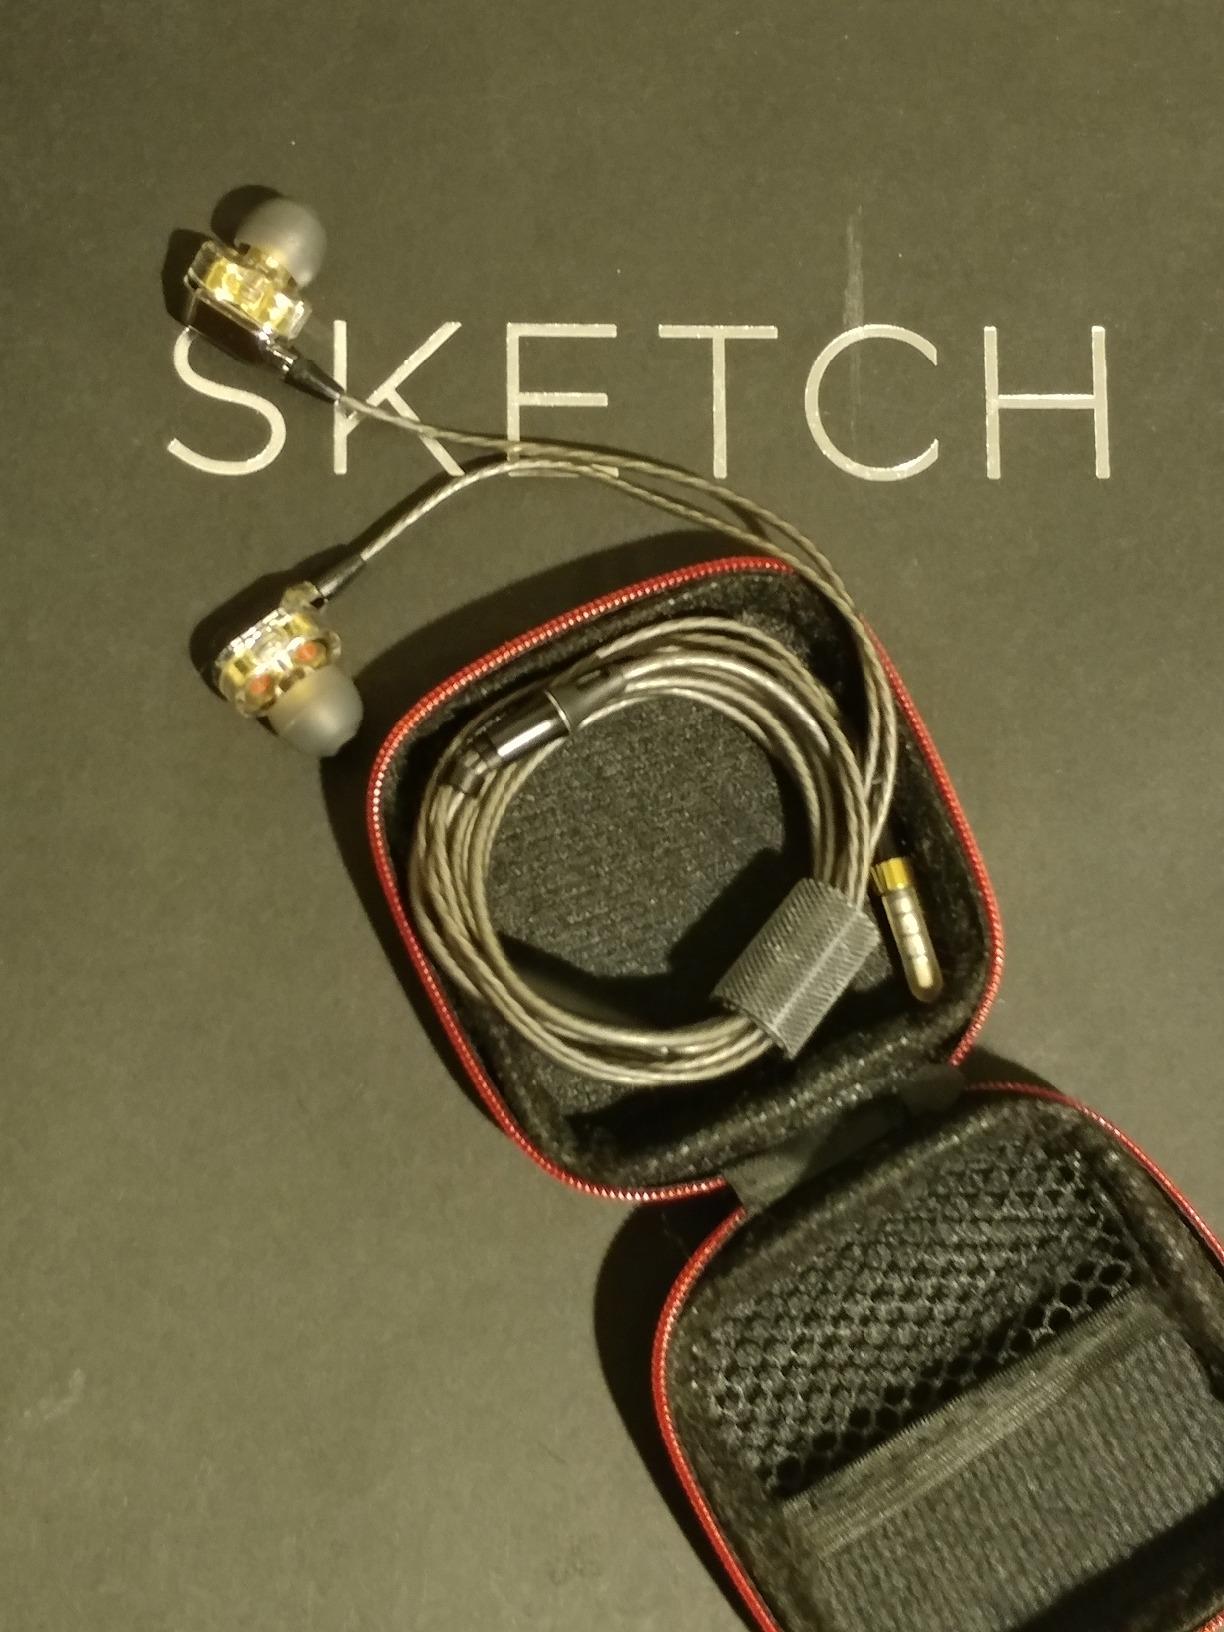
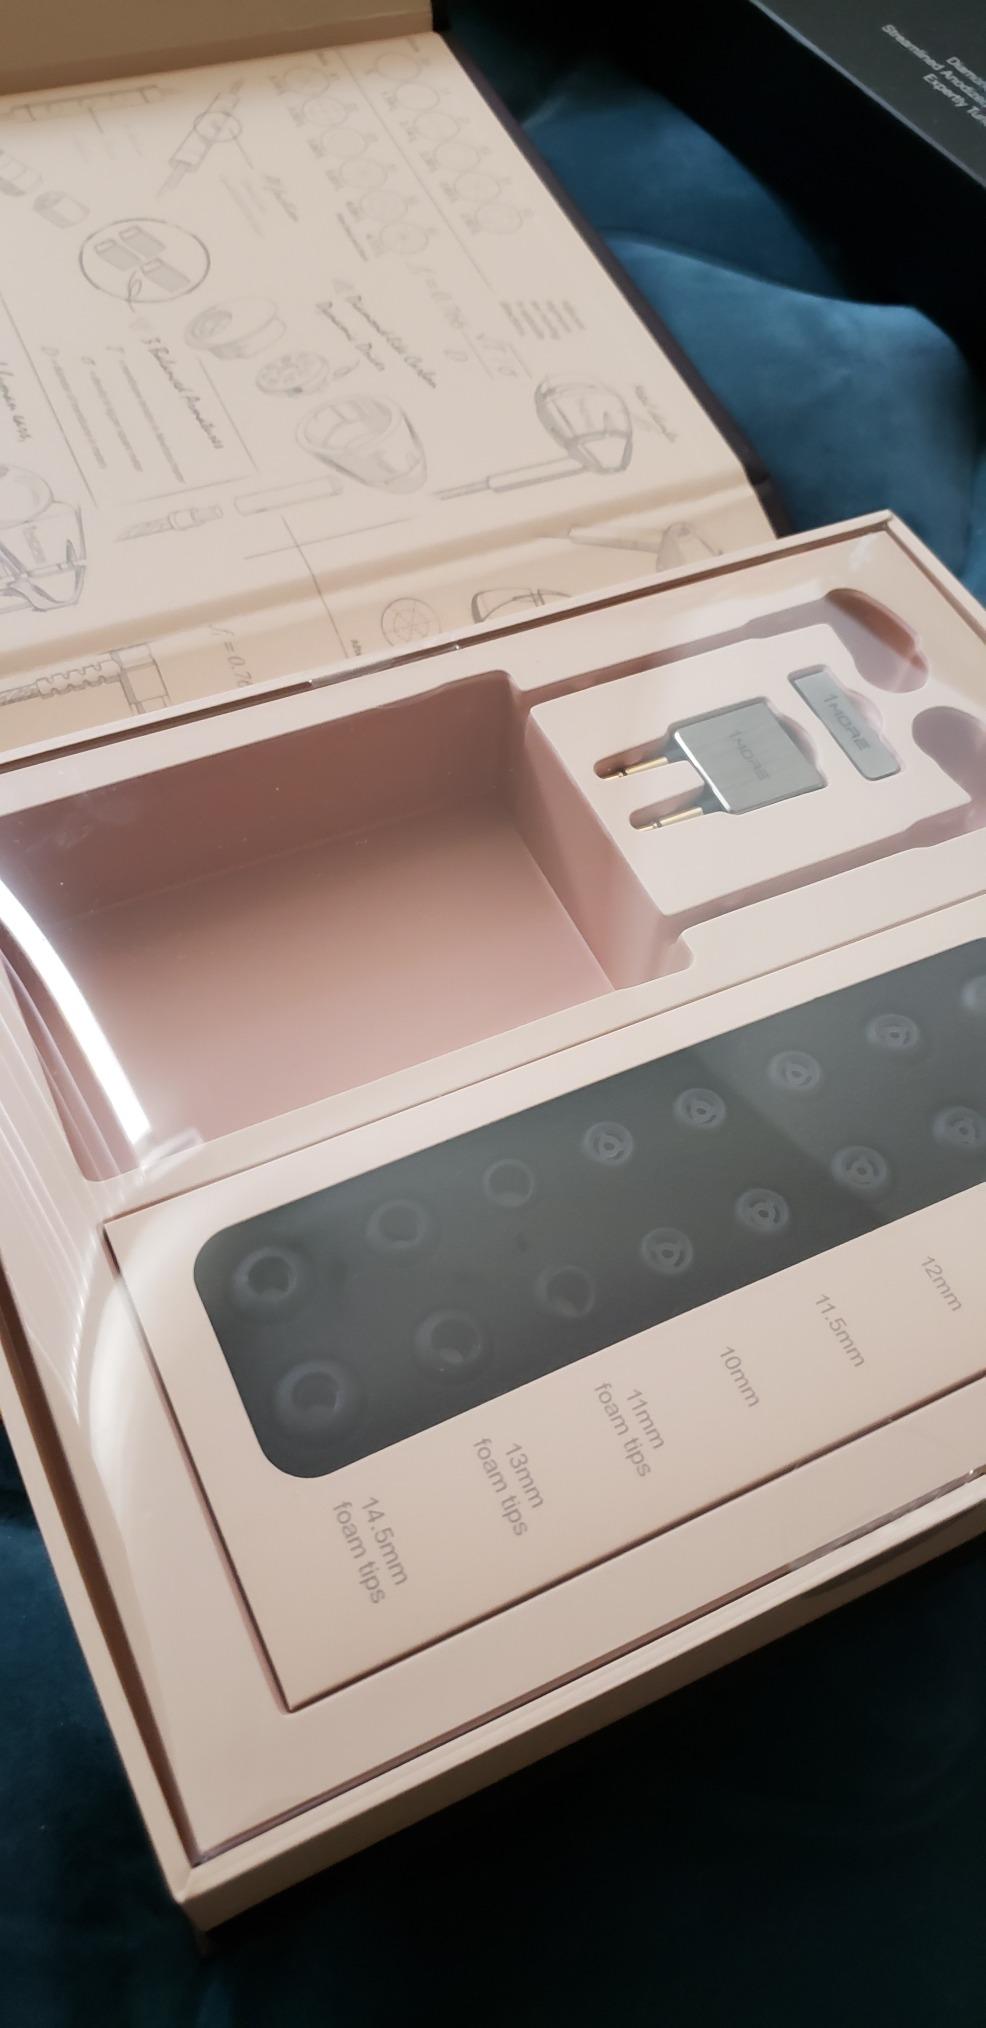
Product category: headphones
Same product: no